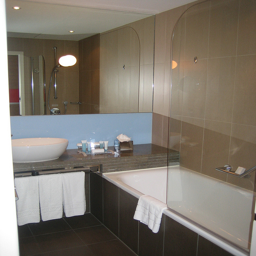
A bathroom with a tub, sink, and mirrors.
A clean vanity and bathtub with a glass door.
A bathroom area with a sink, tub and large mirror.
A bathroom with a tub and a sink.
A sleek modern bathroom is shown with a glass door and raised sink.